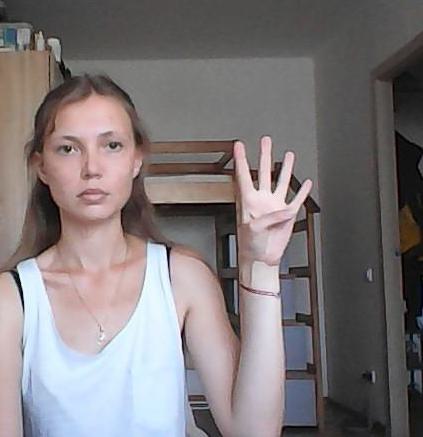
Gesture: four